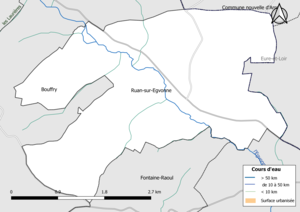
Carte du réseau hydrographique de la commune de fr:Ruan-sur-Egvonne (Loir-et-Cher, France).
Ruan-sur-Egvonne est une commune française située dans le département de Loir-et-Cher, en région Centre-Val de Loire.